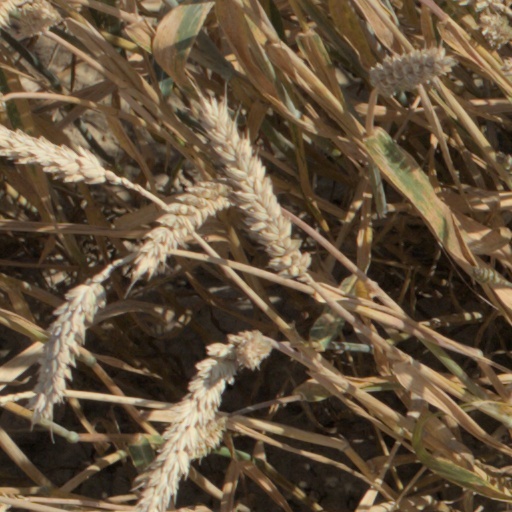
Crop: wheat